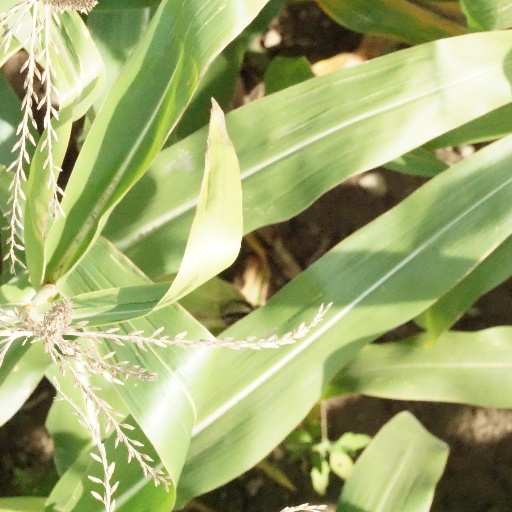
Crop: maize; corn